Moonstone (The Outer Limits)

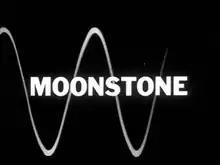

"Moonstone" is an episode of the original "The Outer Limits" television show. It first aired on 9 March 1964, during the first season.